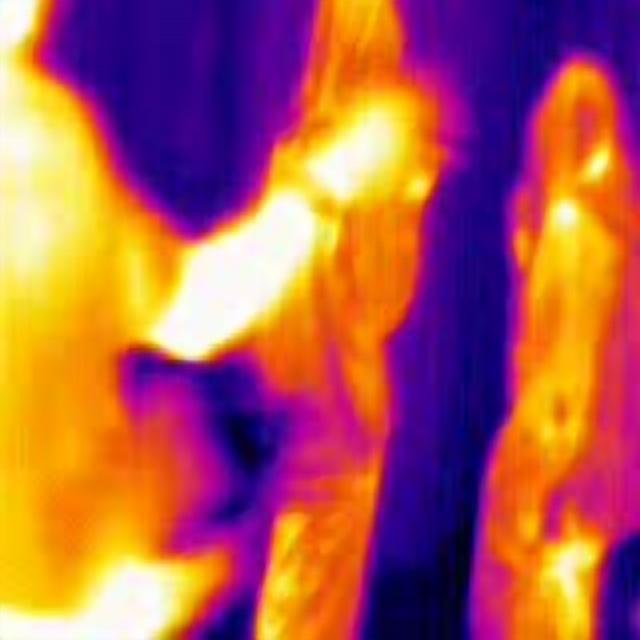
Detected objects:
label: person
label: person
label: person